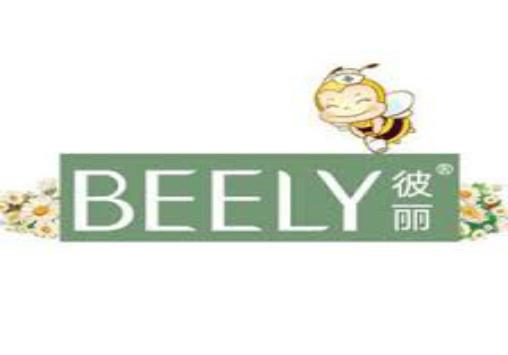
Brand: BEELY
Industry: Necessities